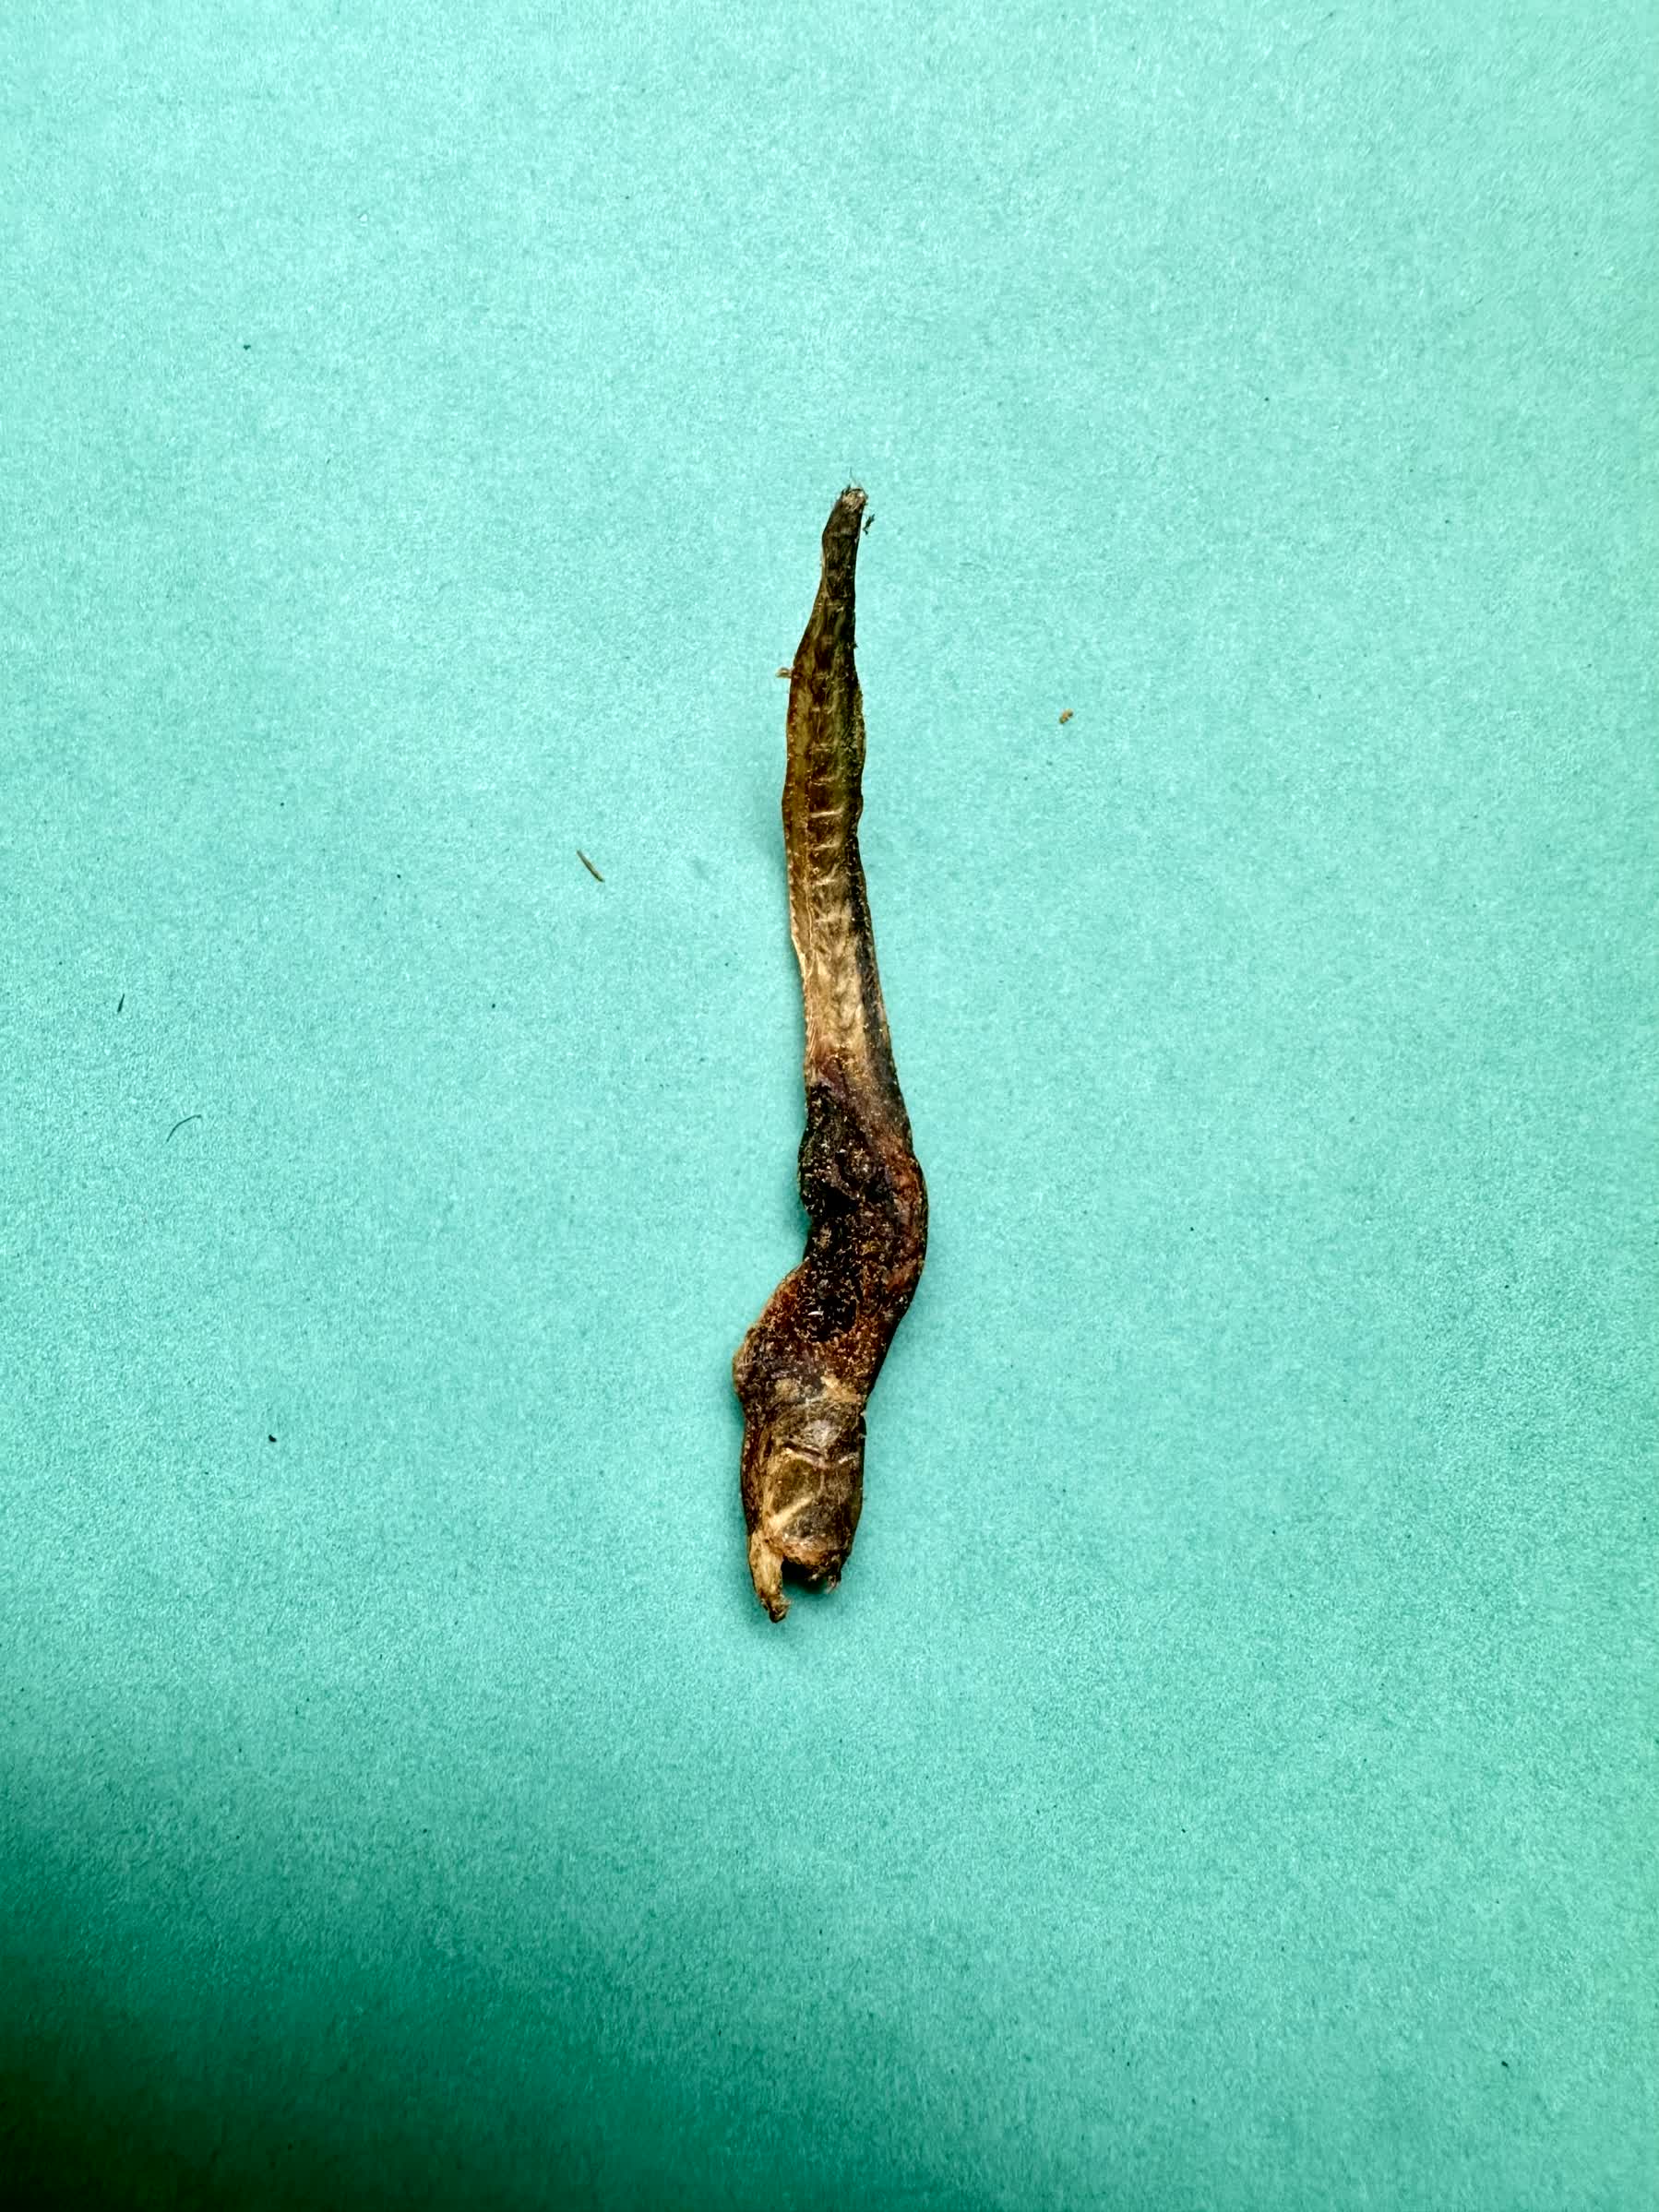
Species: Chewa